Gladys Bentley

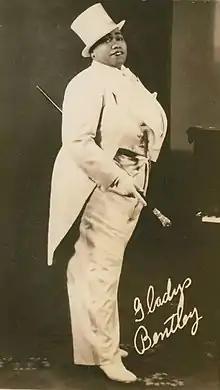
Bentley 1930

Gladys Alberta Bentley (August 12, 1907 – January 18, 1960) was an American blues singer, pianist, and entertainer during the Harlem Renaissance.